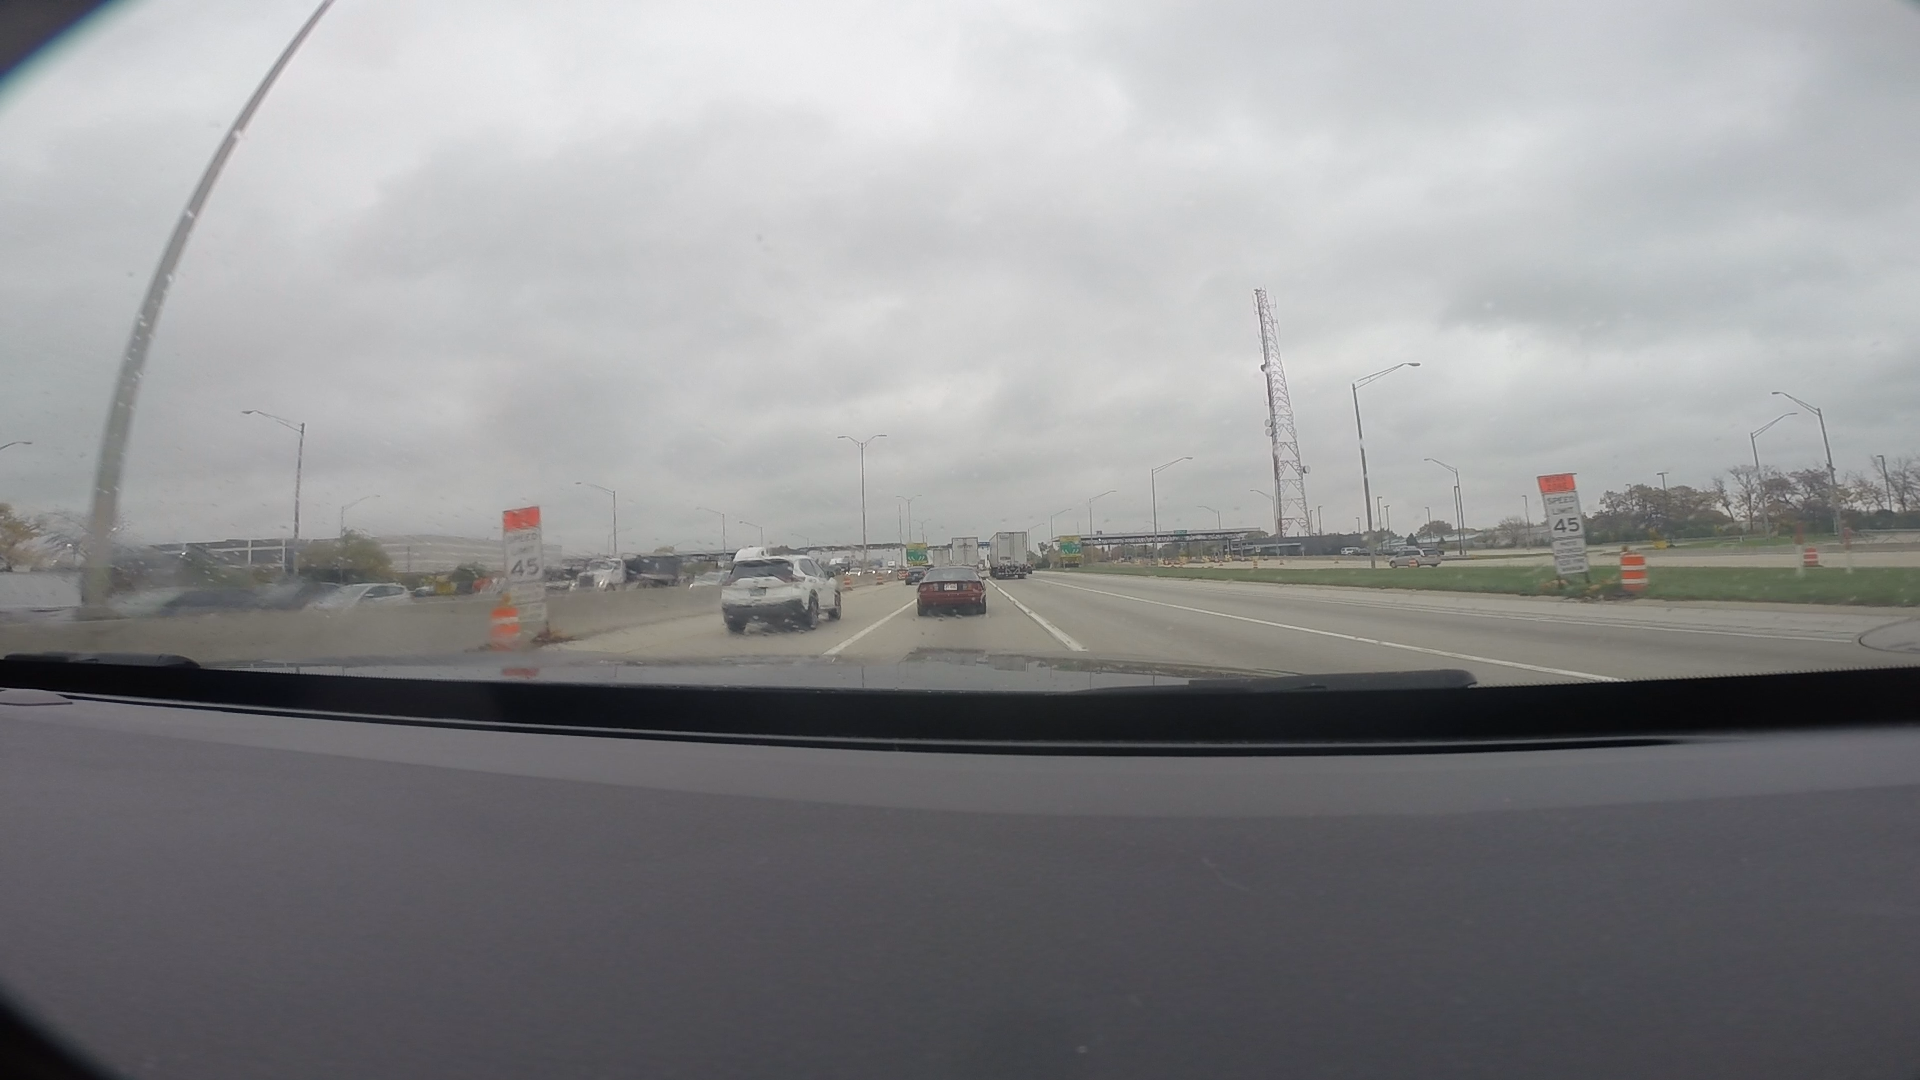
Speed limit sign label: mph45